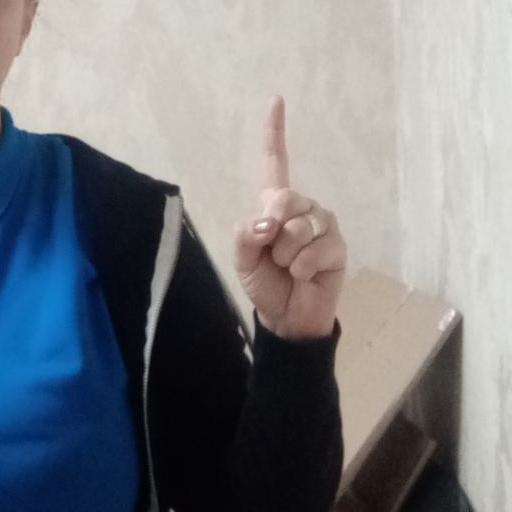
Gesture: one